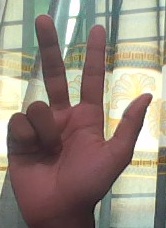
ASL sign: 3